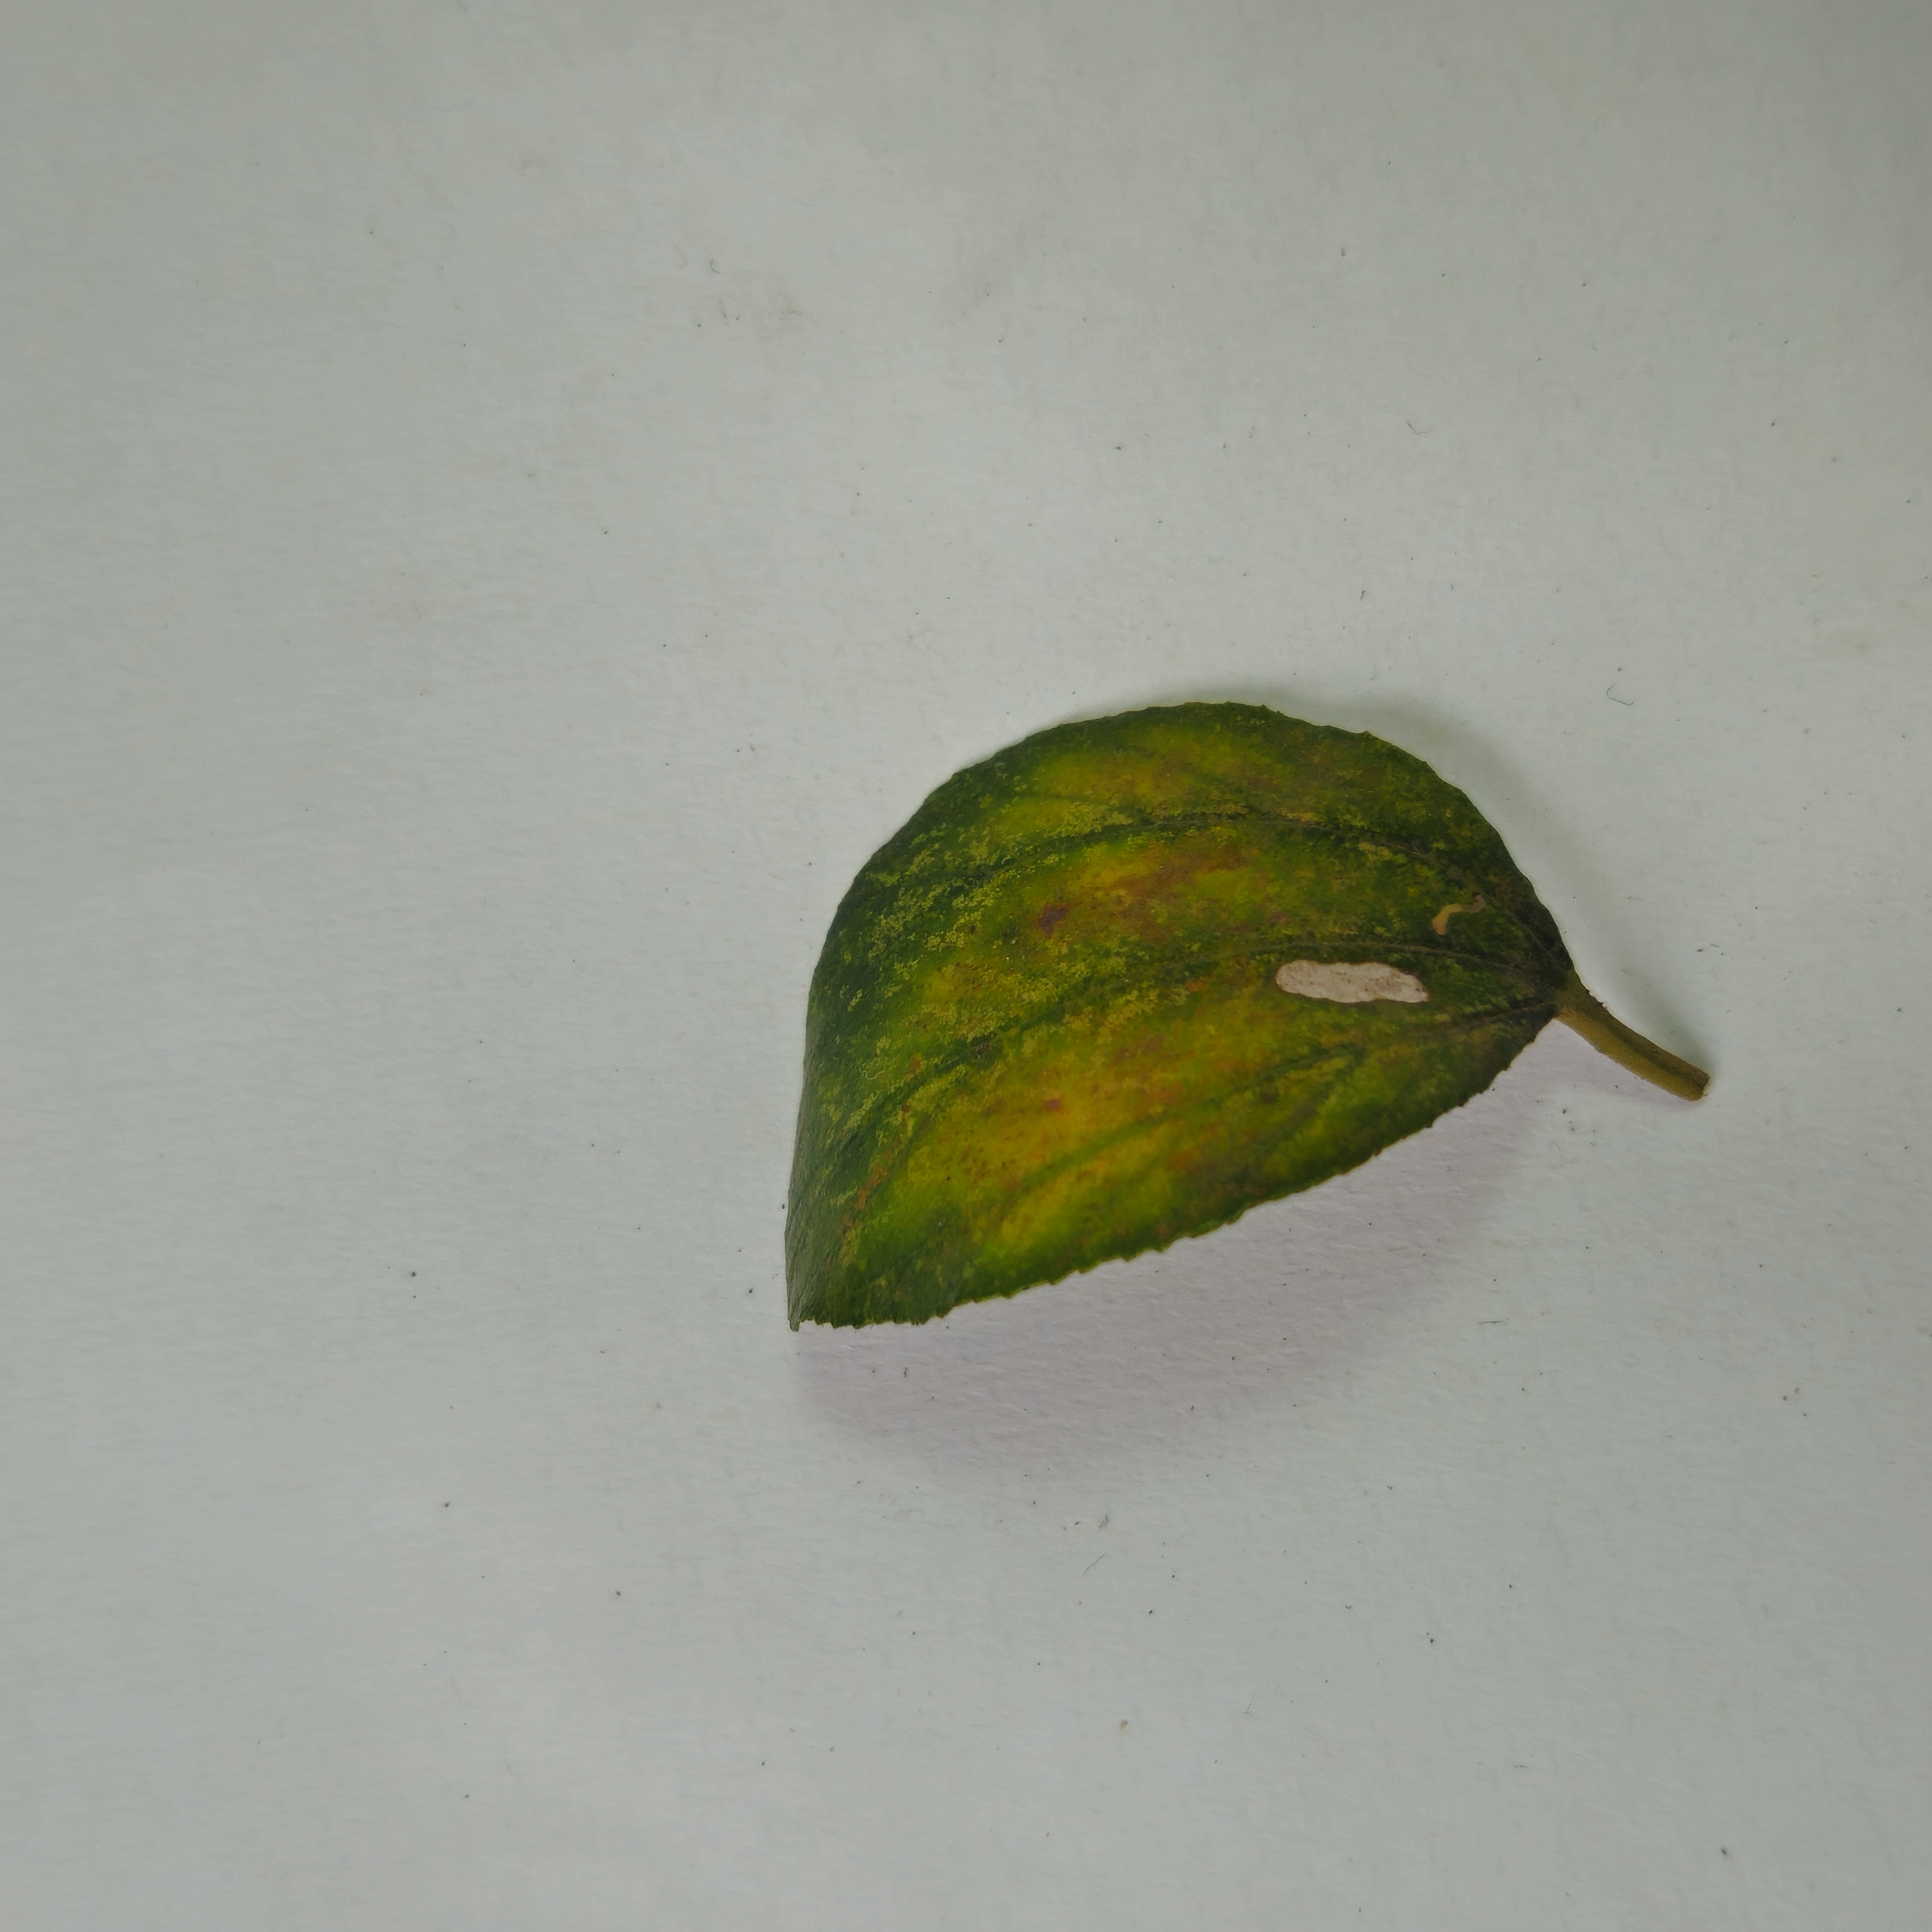
Label: Yellow